H Street/Benning Road Line

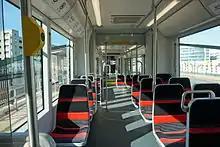
Interior of a streetcar making a test or training run on DC Streetcar's H Street NE line

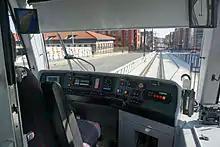
Control panel of a streetcar running on DC Streetcar's H Street NE line

Several controversies arose over the H Street/Benning Road line in early 2012. According to United Streetcar, a streetcar manufacturing company based in Oregon, the city awarded United Streetcar $8.7 million in contracts to build trolley cars for the H Street/Benning Road line. Contracts were awarded in June 2011 and again in September 2011. On December 16, 2011, D.C. City Councilwoman Mary Cheh filed a "disapproval resolution" with the mayor's office, placing a 40-day hold on the contract after questions arose as to whether the contract called for the construction of two trolley cars (as the city claimed) or three (as Cheh believed). On December 21, 2011, Inekon Group filed a protest of the award with the D.C. Contract Appeals Board, claiming that cost/price trade-off analysis used by the city was inappropriate. Streetcar proponents worried that the protest could delay the contract by up to 2.5 years, but DDOT moved much more quickly and canceled the contracts in early January 2012 after a formal internal review. In February, DDOT began the contract solicitation process anew. Due to the contract controversy, DDOT said it might begin running the H Street/Benning Road line with just three streetcars instead of five. D.C. City Council member Tommy Wells pressed DDOT to wait until it could run five trolley cars, arguing that with just three cars the streetcar system would not be convenient enough for passengers. Council member Mary Cheh, chair of the council's transportation committee, said the DDOT's management of the streetcar project had lost the confidence of the public and that she would seek legislation establishing an independent authority to run the system. A new contract for vehicles was awarded in April, again to United Streetcar.